Chingari (1964 film)

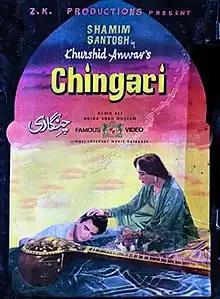
Poster

Chingari is a Pakistani black and white film directed by Khwaja Khurshid Anwar. It stars Shamim Ara and Santosh Kumar. Primarily known for its music, the film features song by Noor Jehan, Saleem Raza and Mehdi Hassan and lyrics by Qateel Shifai and Tanvir Naqvi. Released on 23 October 1964, the film performed average at the box office. It revolves around the clash between eastern and western civilizations. "Chingari" is one of the signature films of Anwar for which he wrote the story and composed the music also.